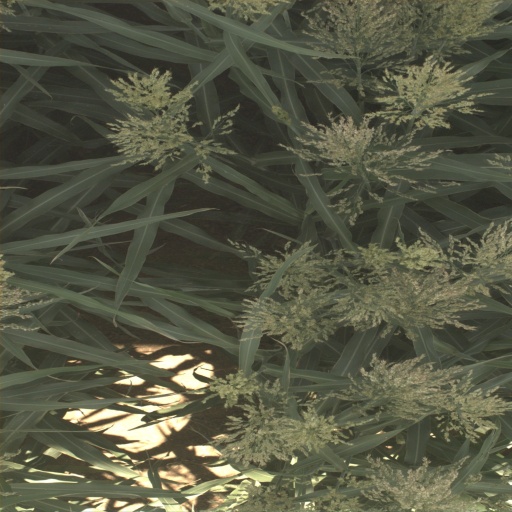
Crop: sorghum